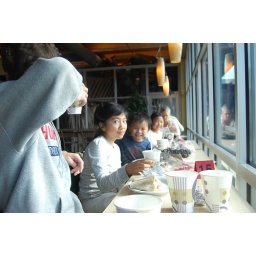
Note the enormous tree house in the background. The littlest would have been content here all day.